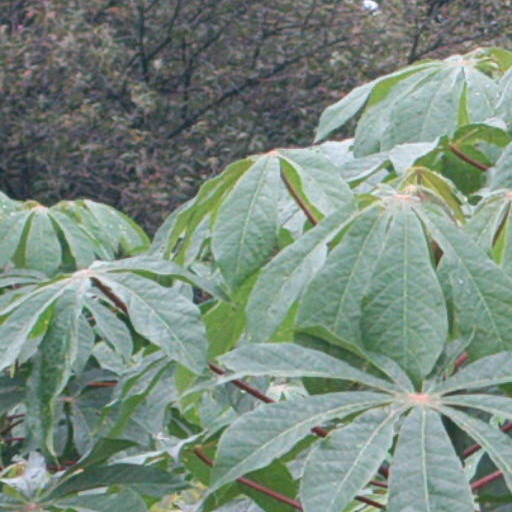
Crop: cassava